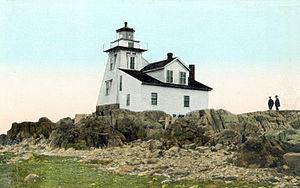
Impression (photomécanique), Phare de Grand Harbour, Grand Manan, N.-B., vers 1910, James Valentine &amp
L'île de Grand Manan est une île canadienne, la plus grande de la baie de Fundy. C'est la principale île de l'archipel de Grand Manan, située à la frontière entre la baie de Fundy et le golfe du Maine. L'île fait partie du comté de Charlotte, à l'extrême sud du Nouveau-Brunswick.